Sabina Sehgal Saikia

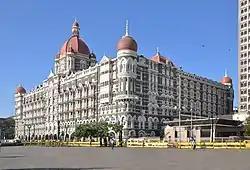
The Taj Mahal Palace was the site of Sehgal's murder.

This was India's worst terrorist event since 1993 Mumbai bombings where 257 were killed. The policemen at the scene were armed with pistols, while the militants had AK-47s and various explosives. These attacks convinced the Indian government to supply more police officers, better guns, and more training on how to handle different types of terrorist threats. George W. Bush, President of the United States, pledged the full support of the U.S in the apprehension of the terrorists.